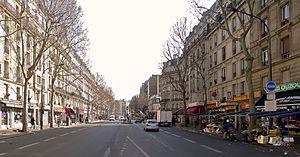
Boulevard Ornano - Paris XVIII
Le boulevard Ornano est une voie située dans le quartier de Clignancourt du 18ᵉ arrondissement de Paris.